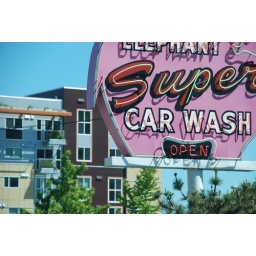
Pink Elephant car wash sign near Denny Street in Seattle